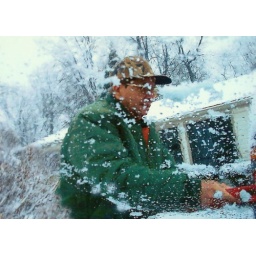
Although this photo which I took from inside my car window in 2005 looks like this winters (2010) weather!